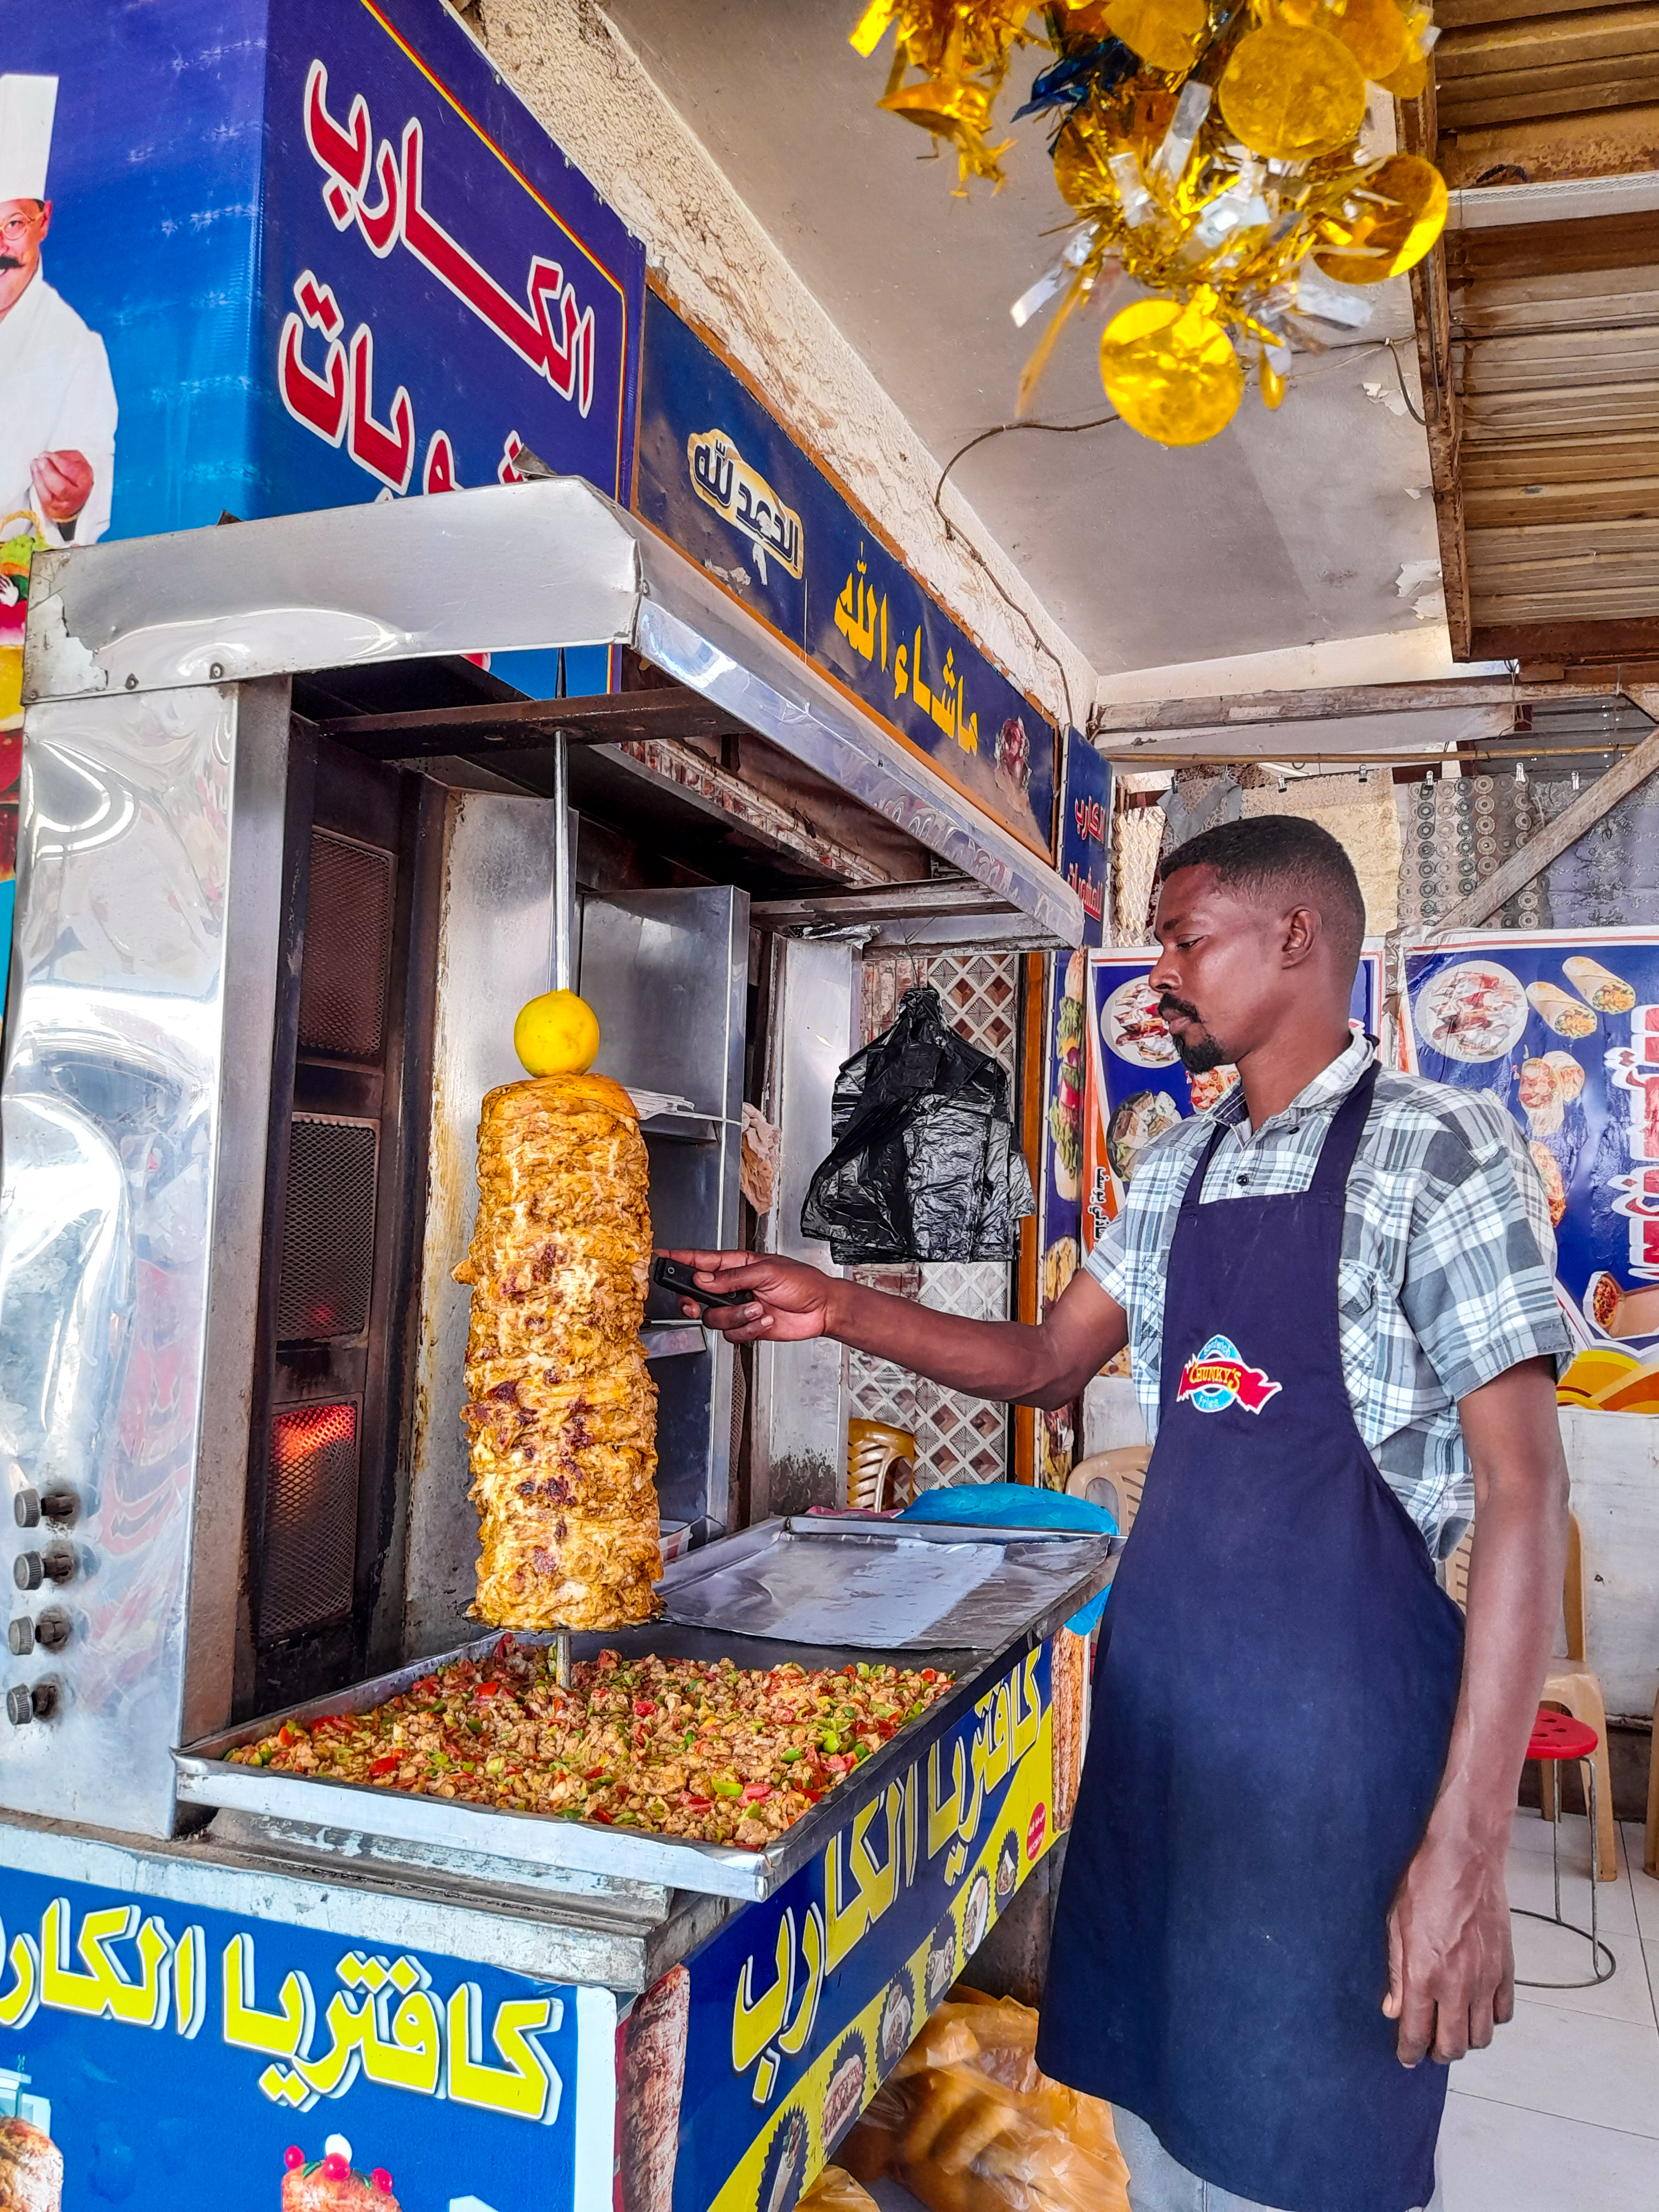
الوصف بالفصحى: الصورة تعرض طاه يحضر الشاروما في احدى المطاعم
التصنيف: Uncategorized